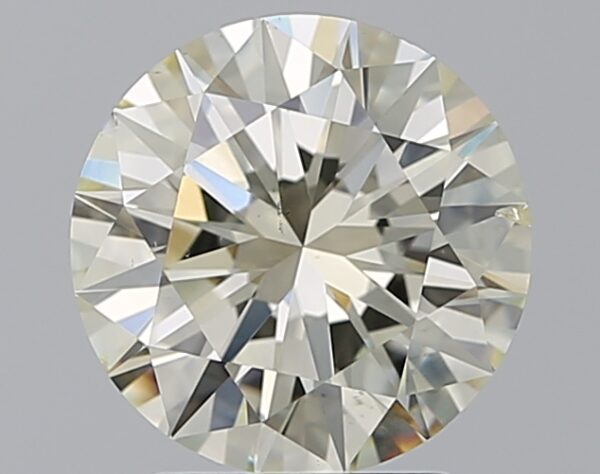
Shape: round
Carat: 2.4
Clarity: SI1
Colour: M
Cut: EX
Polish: EX
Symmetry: EX
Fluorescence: F
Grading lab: GIA
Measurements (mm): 8.63 x 8.67 x 5.26